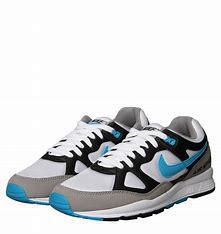
Brand: Nike
Model: Air Span Ii